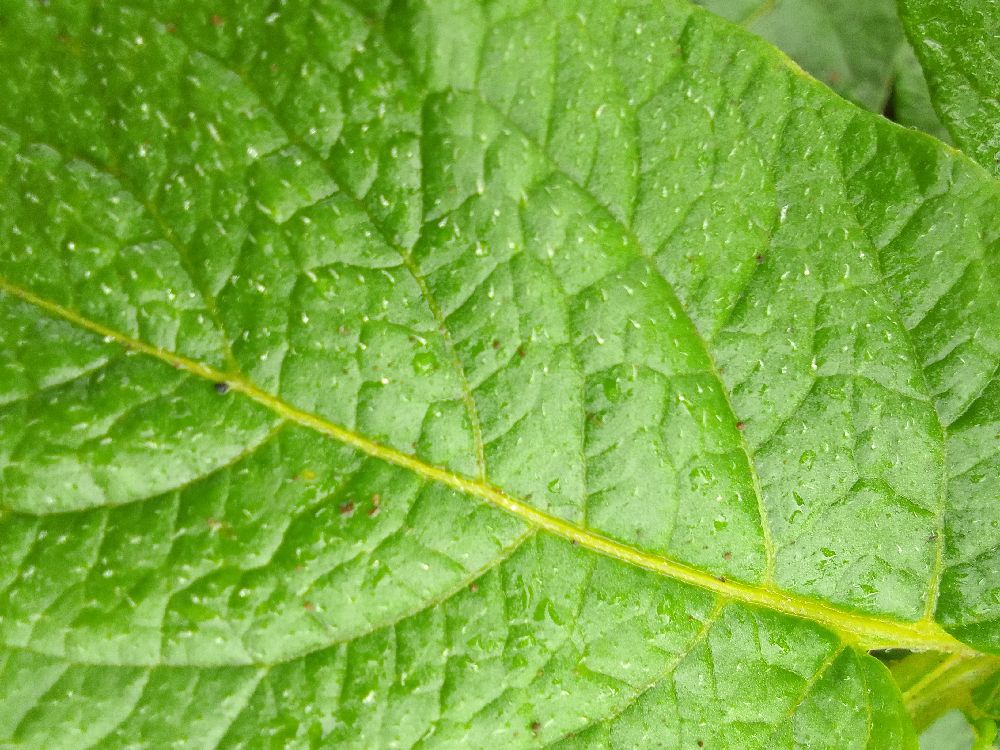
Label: Healthy